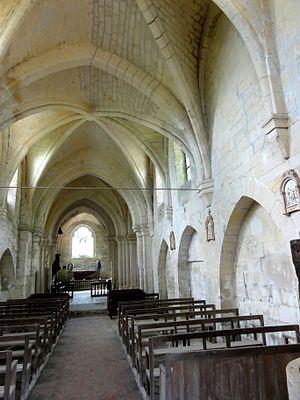
Intérieur de l'église.
Laigneville est une commune française située dans le département de l'Oise en région Hauts-de-France. Ses habitants sont appelés les Laignevillois et les Laignevilloises.